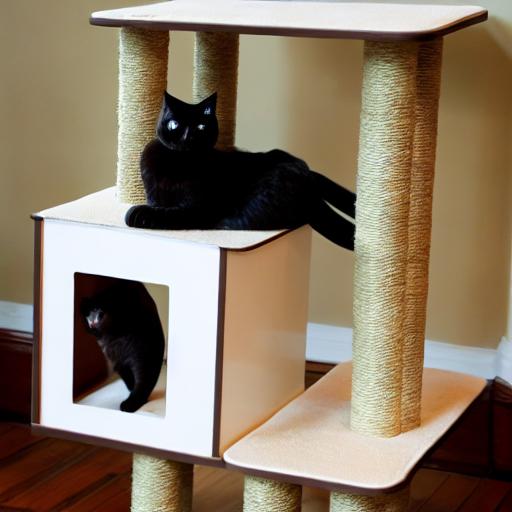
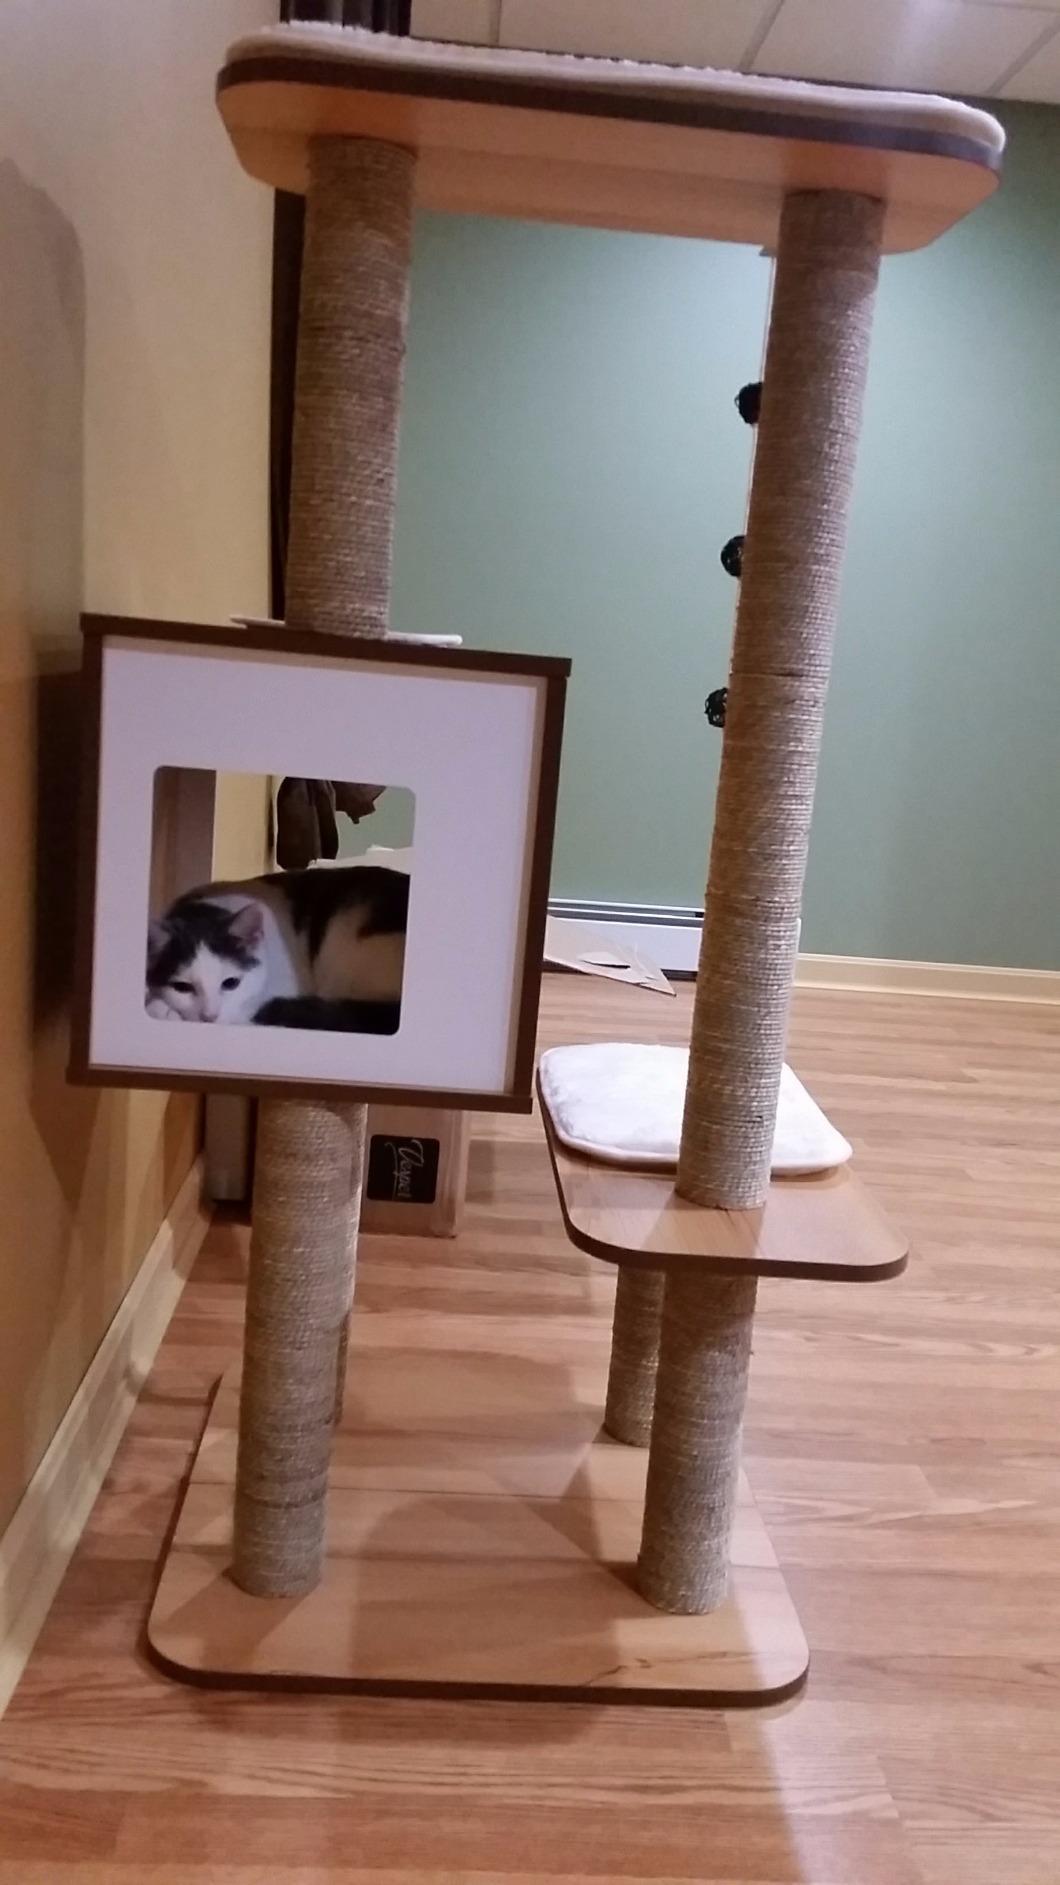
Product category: items_cat tree
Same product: no